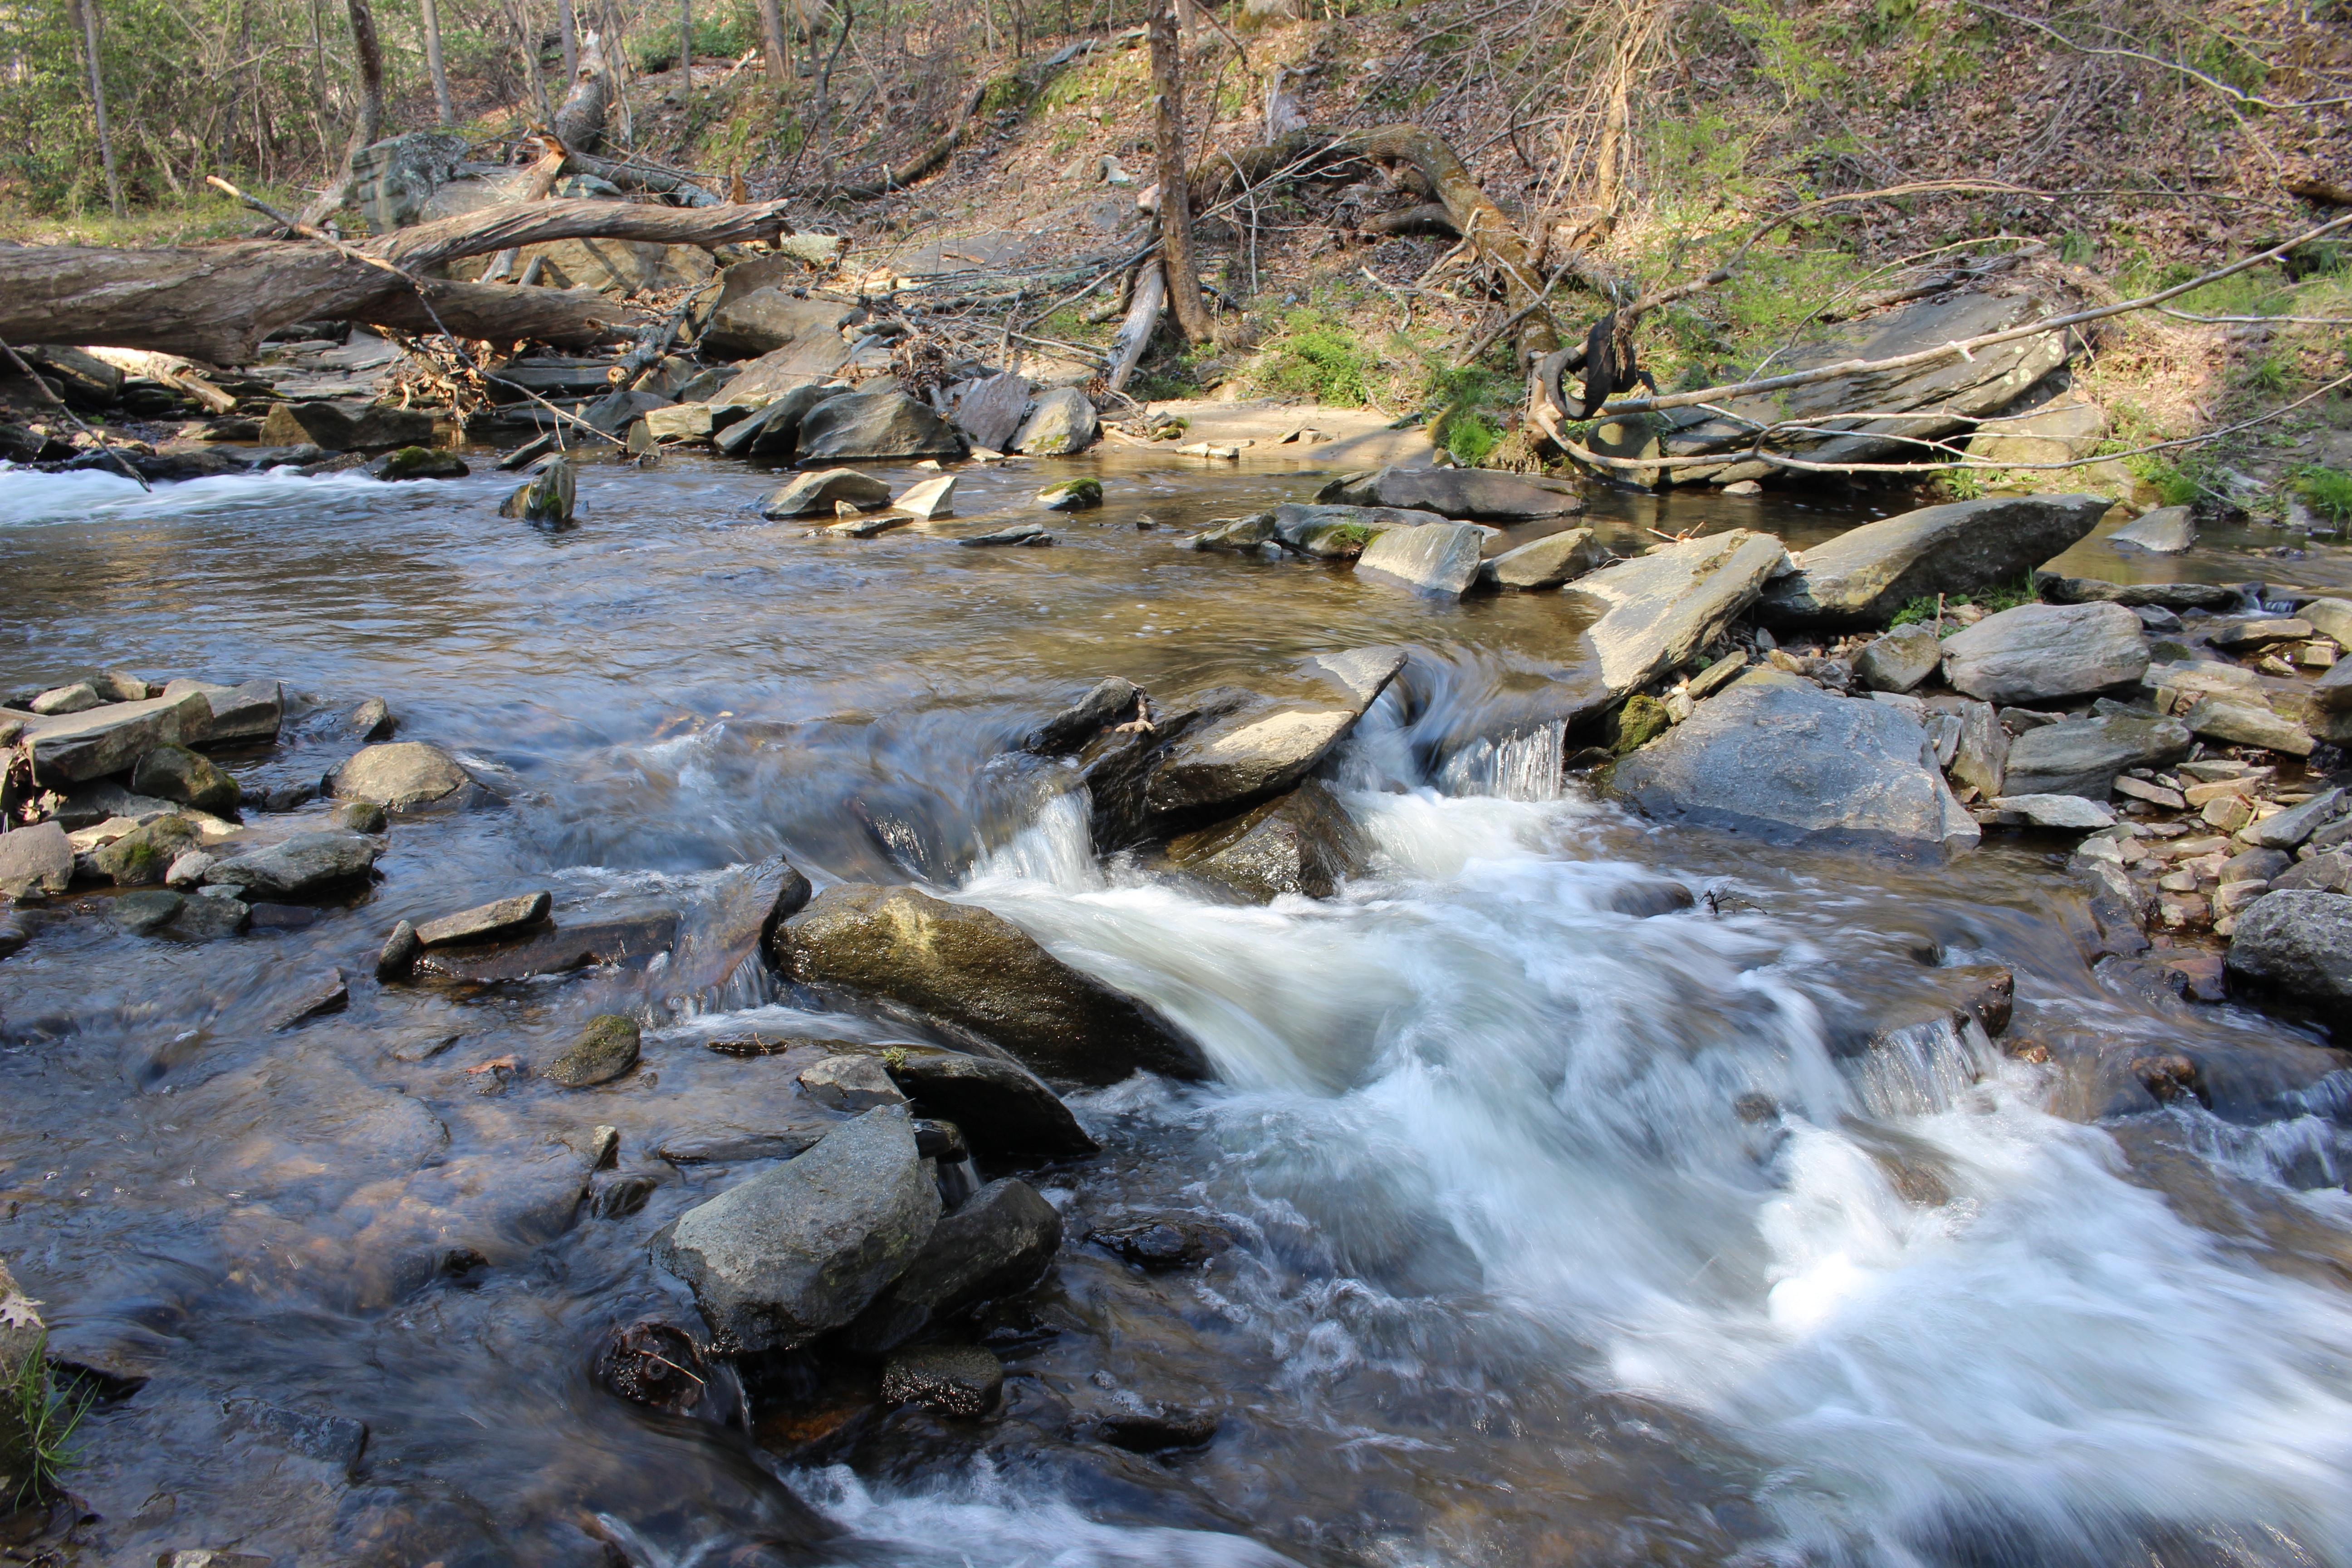
water, rock, waterfall, creek, wilderness, river, stream, rapid, body of water, water feature, watercourse, landform, geographical feature